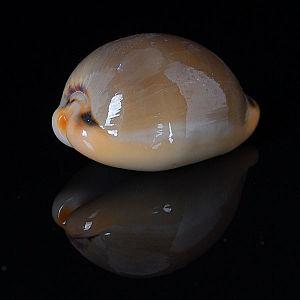
Luria est un genre de gastéropodes d'aspect lisse et brillant, de la famille des « porcelaines ».
L'espèce Luria lurida est un mollusque appartenant à la famille des Cypraeidae.